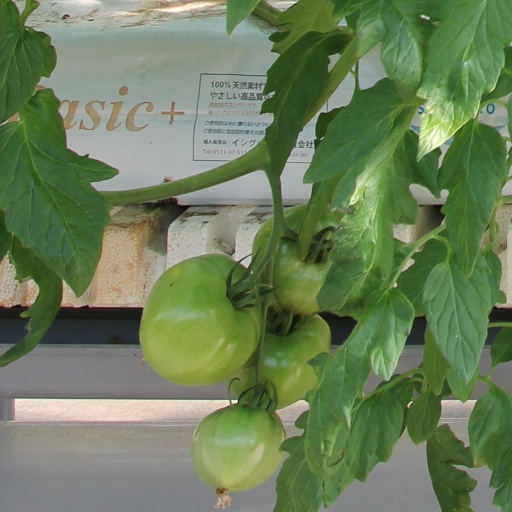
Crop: tomato